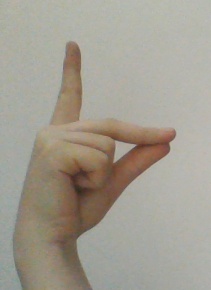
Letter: ta